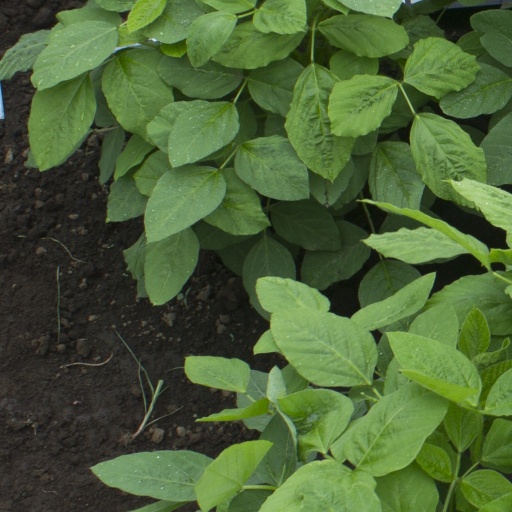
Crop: soybean